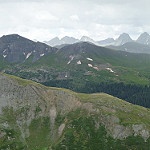
Label: mountain